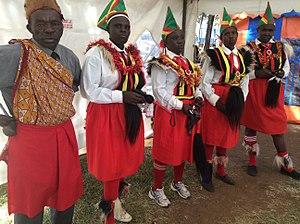
Les Kalendjins sont un ensemble de populations d'Afrique de l'Est, d'origine nilotique, vivant dans et autour de la Vallée du grand rift, à l'ouest du Kenya. Parmi elles figurent notamment les Elgeyo, les Kipsigi, les Marakwet, les Nandi, les Okiek, les Sebei, les Suk, les Terik et les Tugen.